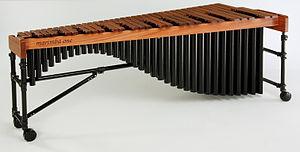
Le marimba est un xylophone africain à résonateurs qui s'est répandu dans certains pays de l'Amérique latine. Le mot marimba est d'origine bantoue ; les xylophones européens et hypothétiquement des instruments précolombiens ont pu avoir contribué à la formation de l'instrument latino-américain actuel, développé au Mexique et au Guatemala à la fin du XIXᵉ siècle.